St Eata's Church, Atcham

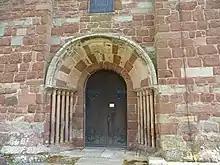
Norman doorway in the tower

St Eata's Church is in the village of Atcham, Shropshire, England. It is an active Anglican parish church in the deanery of Shrewsbury, the archdeaconry of Salop, and the diocese of Lichfield. Its benefice is united with that of St Giles-with-Sutton, Shrewsbury. The church is recorded in the National Heritage List for England as a designated Grade I listed building. Its dedication to Eata of Hexham is unique.